Answer in natural language. Considering the relative positions, where is black lshaped countertop with respect to white rectangular dining table? Choose between the following options: above or below
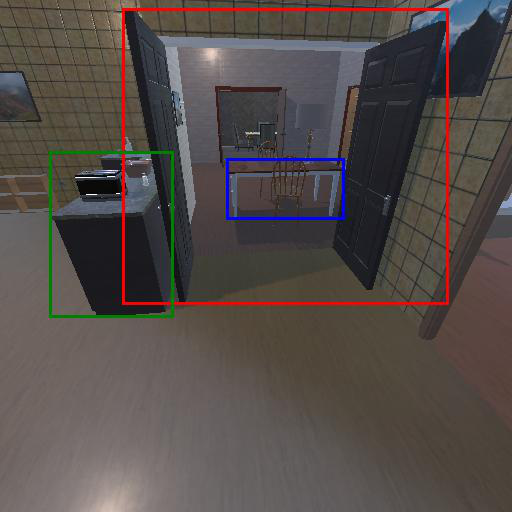
<answer>above</answer>